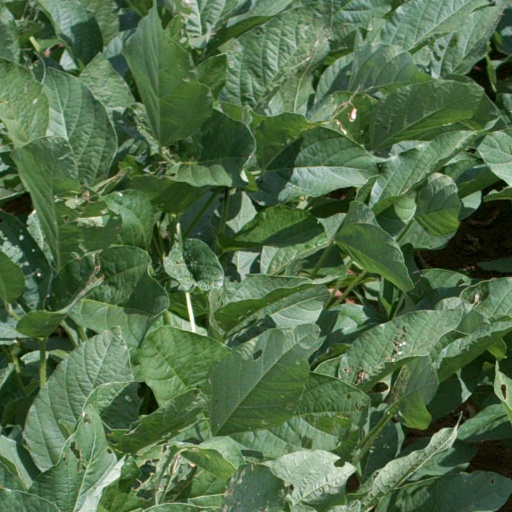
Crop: soybean